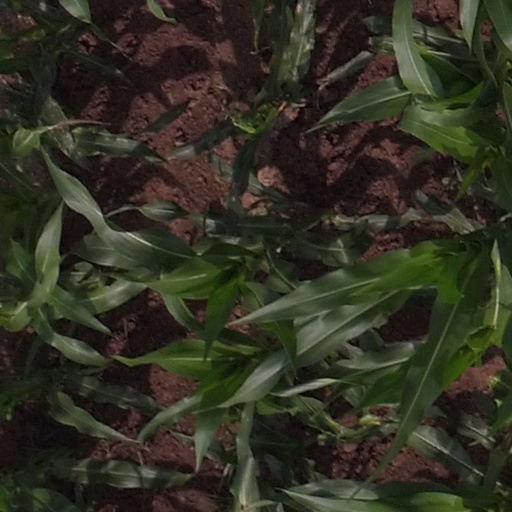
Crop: maize; corn